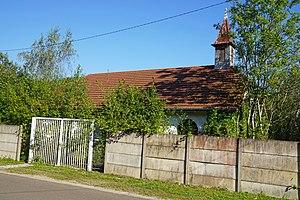
Ancienne fonderie de Fallon (Haute-Saône).
Fallon est une commune française située dans le département de la Haute-Saône, en région Bourgogne-Franche-Comté.